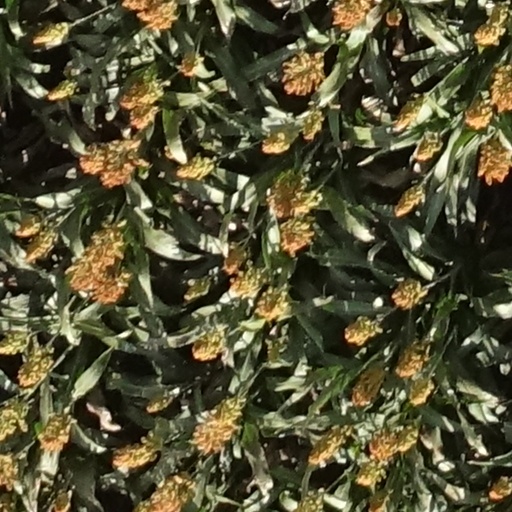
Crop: sorghum